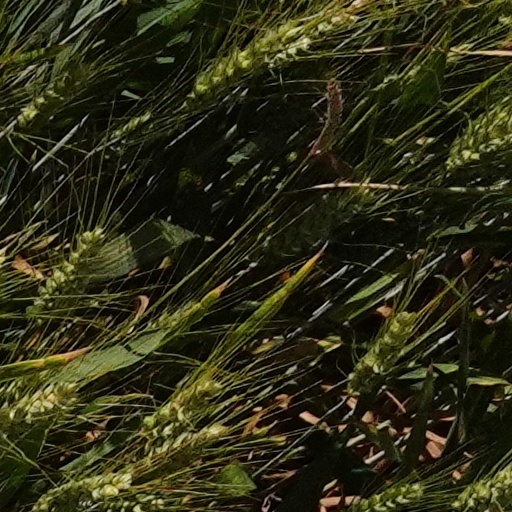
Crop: wheat